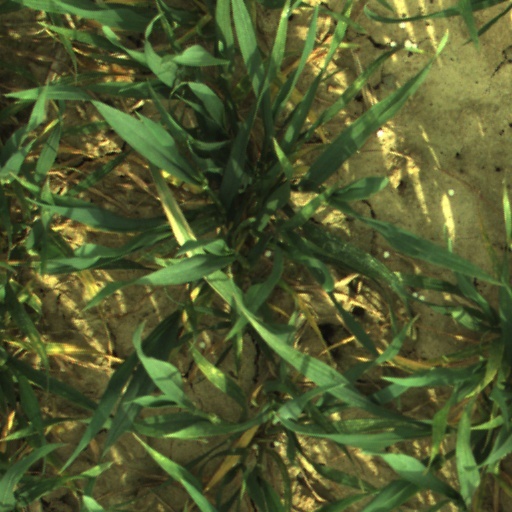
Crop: wheat